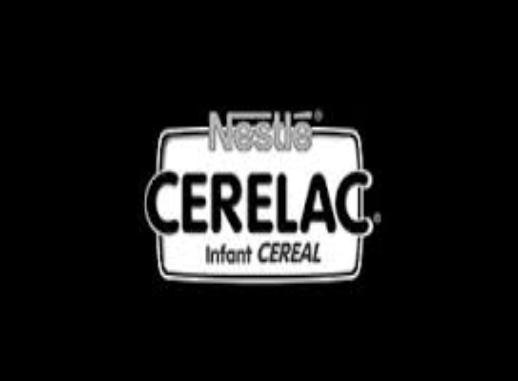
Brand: Cerelac
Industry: Food